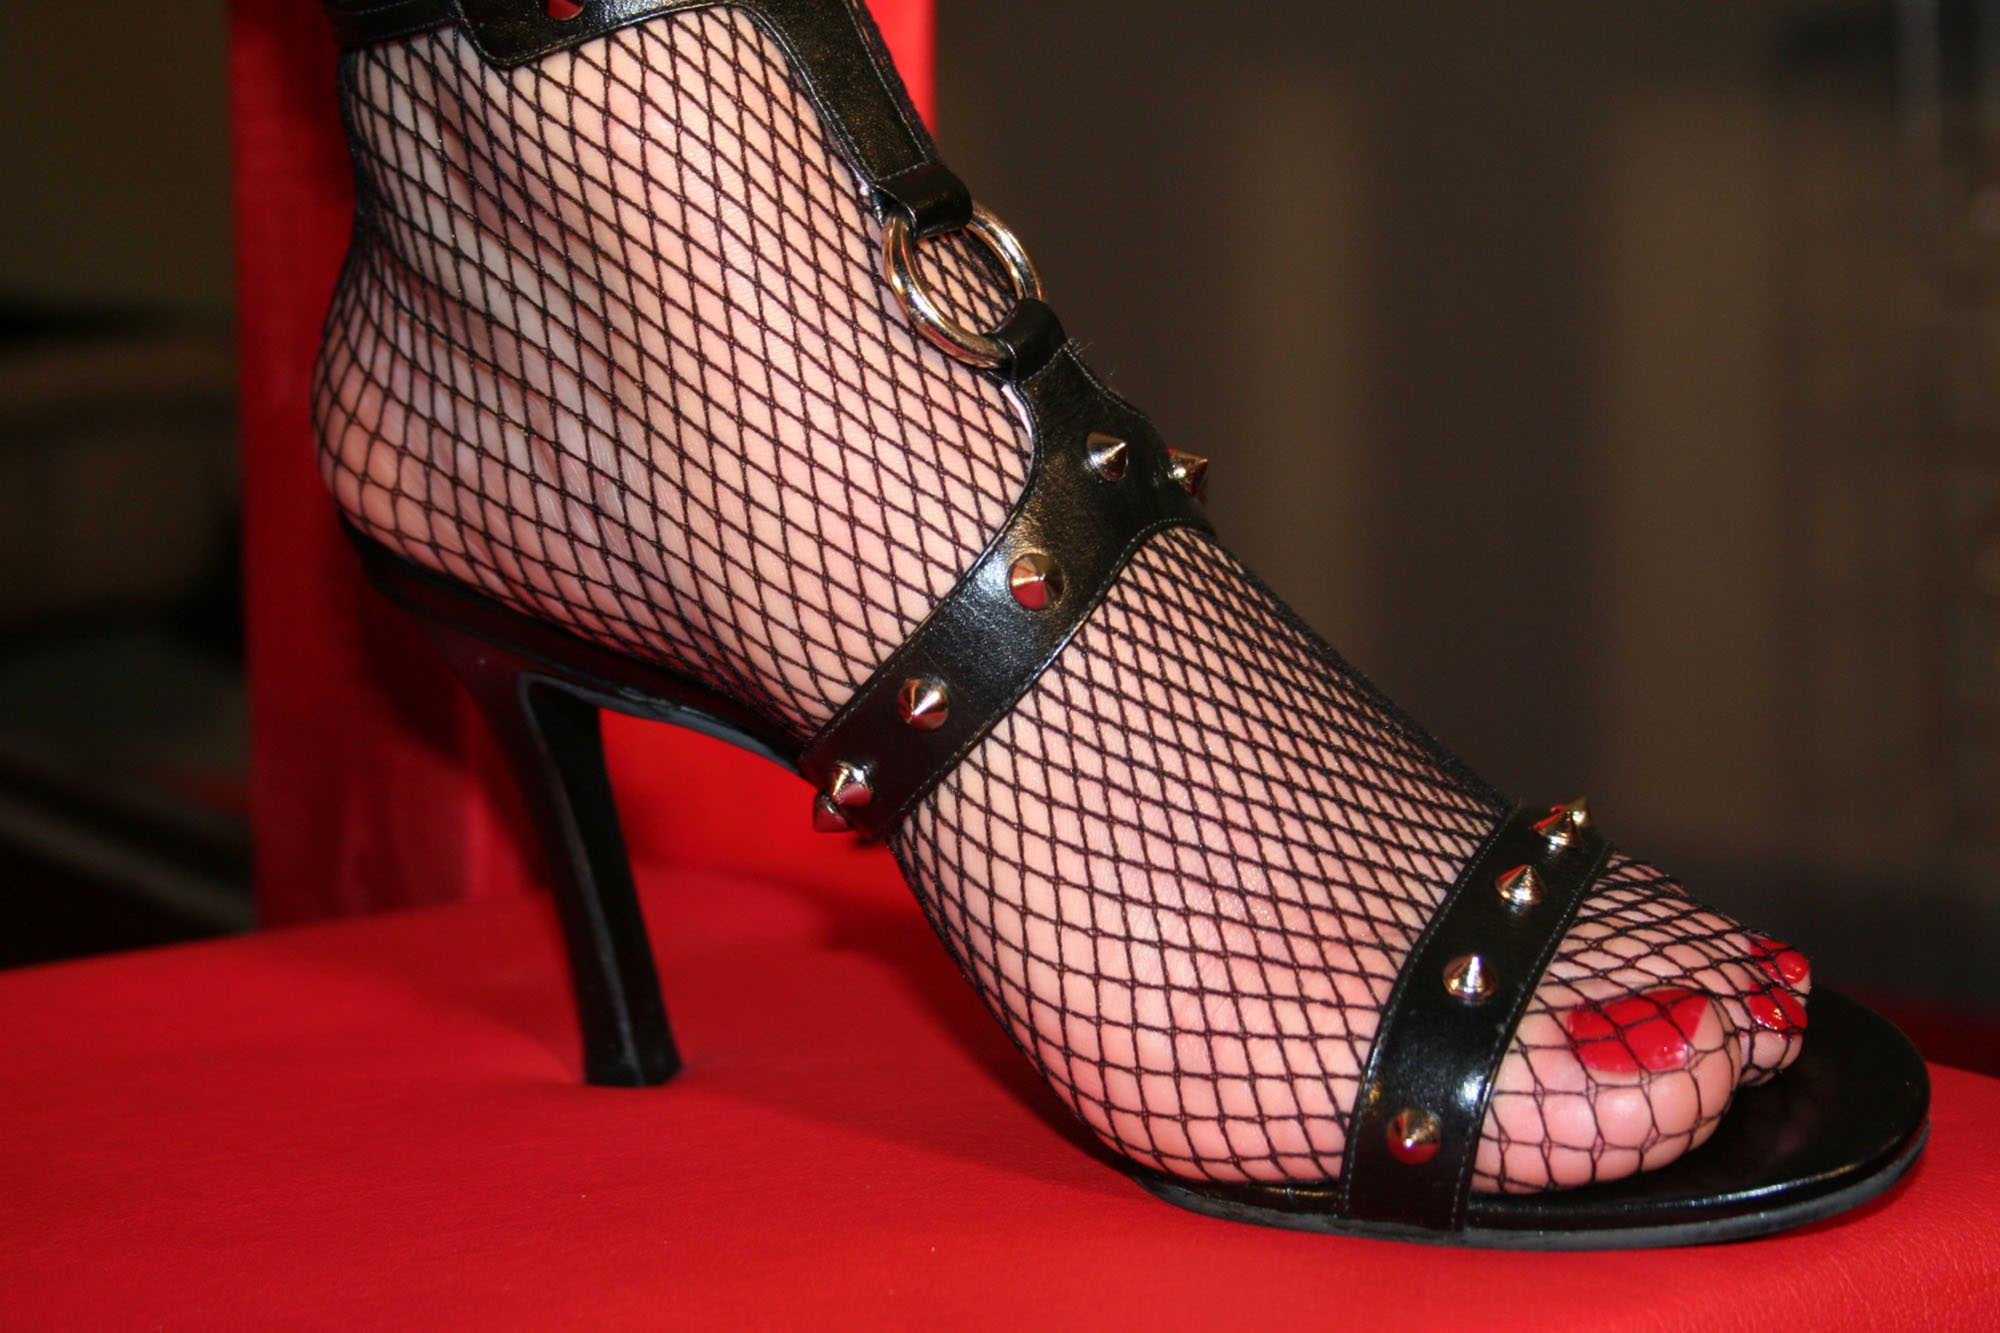
shoe, woman, leather, feet, leg, pattern, spring, red, foot, black, fishnet, human body, footwear, sensuality, nail varnish, toe nails, high heeled shoe, strap shoe, toe nail, high heeled footwear, outdoor shoe